Seven chieftains of the Magyars

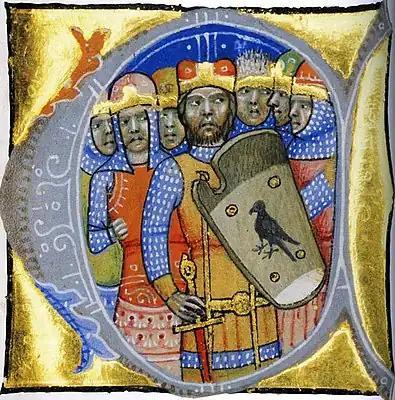
Chronicon Pictum, Hungarian, Seven Chieftains, Álmos, Árpád, shield, Turul, bird, medieval, chronicle, book, illumination, illustration, history

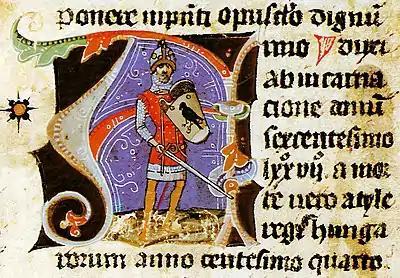
Álmos as depicted in the "Chronicon Pictum"

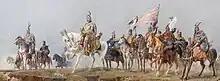
The chieftains. Detail from Árpád Feszty's cyclorama titled the "Arrival of the Hungarians".

The Seven chieftains of the Magyars (or Hungarians) were the leaders of the seven tribes of the Hungarians at the time of their arrival in the Carpathian Basin in AD 895. Constantine VII, emperor of the Byzantine Empire names the seven tribes in his "De Administrando Imperio", a list that can be verified with names of Hungarian settlements. The names of the chieftains, however, are not precisely known, as the chronicles include contradictory lists, some of which have been found to be false.